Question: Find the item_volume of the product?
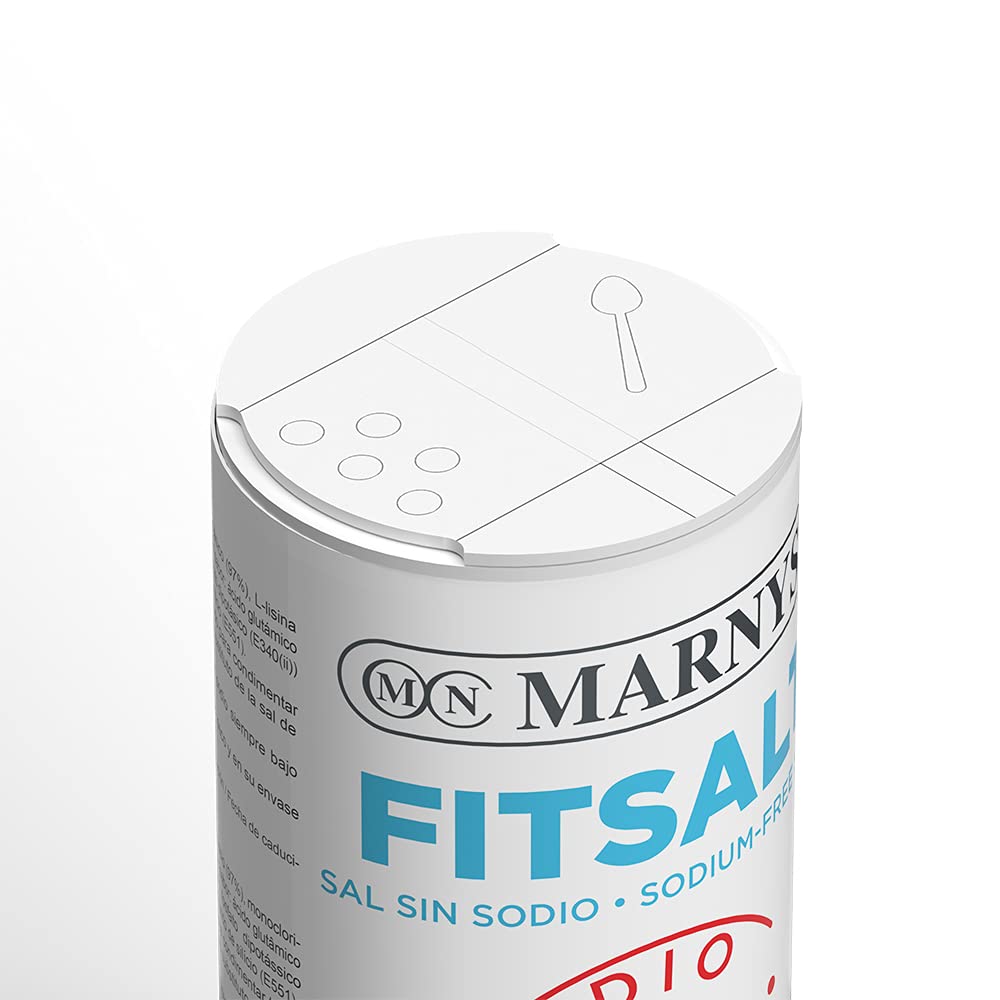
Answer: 340.0 litre